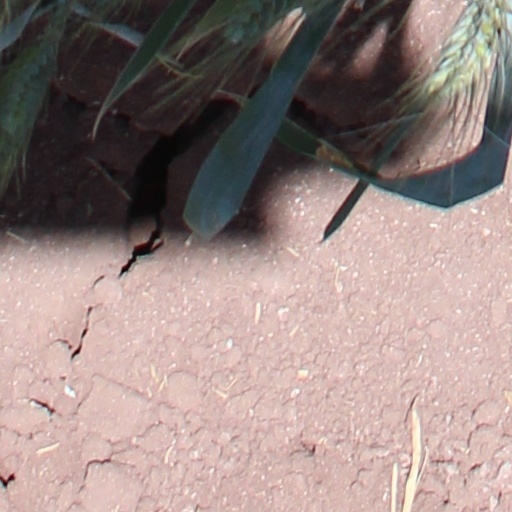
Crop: wheat